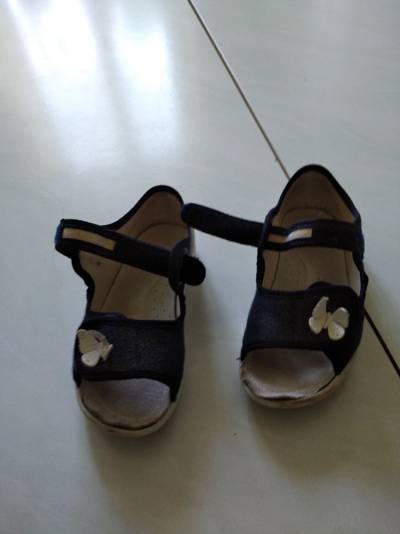
Waste category: shoes